Federal Republic of Central America

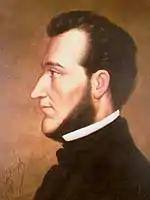
A painting of Francisco Morazán

The federal republic's first presidential election was held on 21 April 1825. Arce was the liberals' candidate, and Valle the conservatives' choice. During the election, 41 of the 82 electors voted for Valle; 34 voted for Arce, four voted for other candidates, and three did not vote due to complications in receiving votes from their electoral districts. No candidate received a majority; the constitution required a majority, and the Federal Congress was tasked with electing the president instead. The congress voted 22–5 to elect Arce president. Valle was entitled to become vice president since he was the runner-up in the election, but refused to accept the position; so did liberal José Francisco Barrundia. Ultimately, the conservative Mariano Beltranena became Arce's vice president. Arce and Beltranena took office on 29 April.